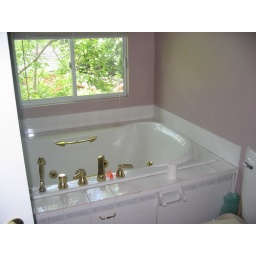
Jacuzzi tub in 3rd floor ensuite.